Shamin Mannan

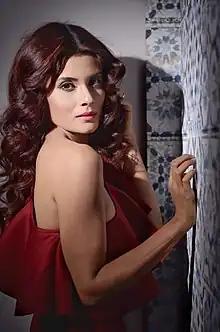
Mannan in 2018

Shamin Mannan is an Indian actress who works in Hindi television. She is best known for playing Bhoomi Vaishnav in Colors TV drama series "Sanskaar – Dharohar Apno Ki" (2013–14).